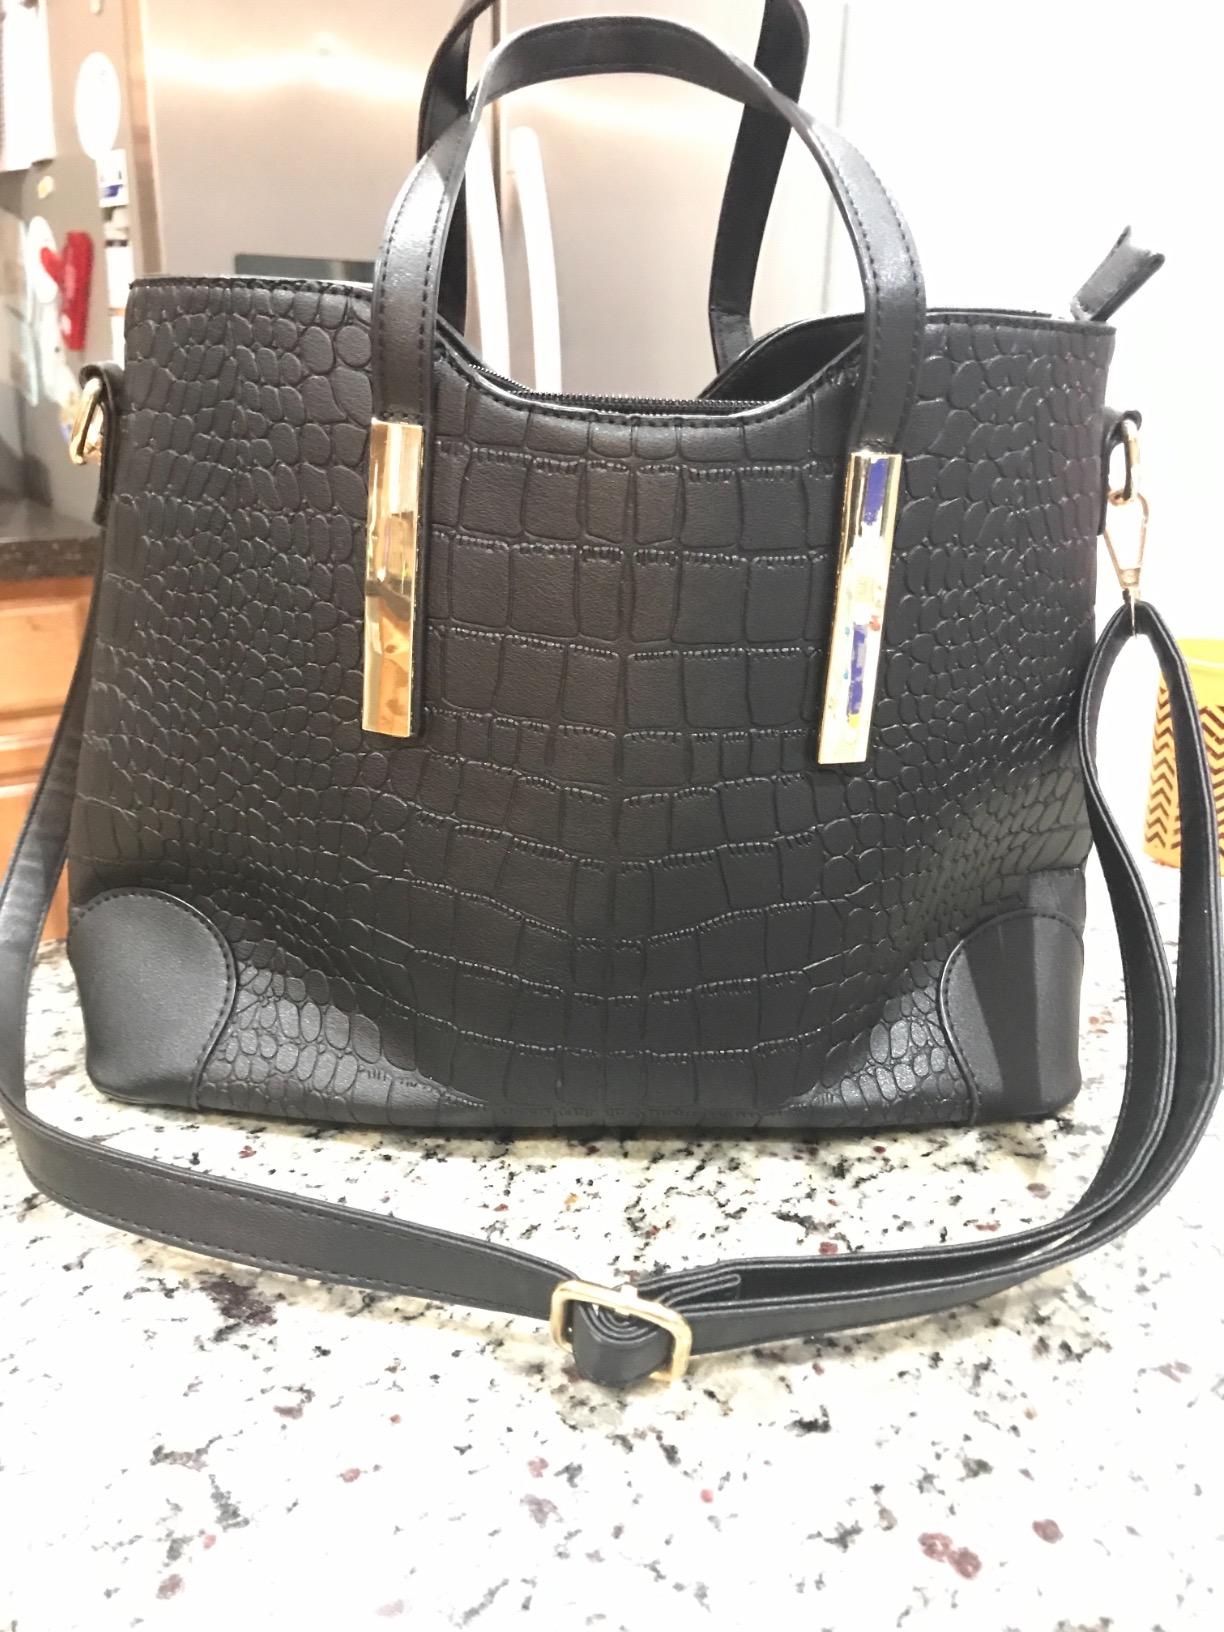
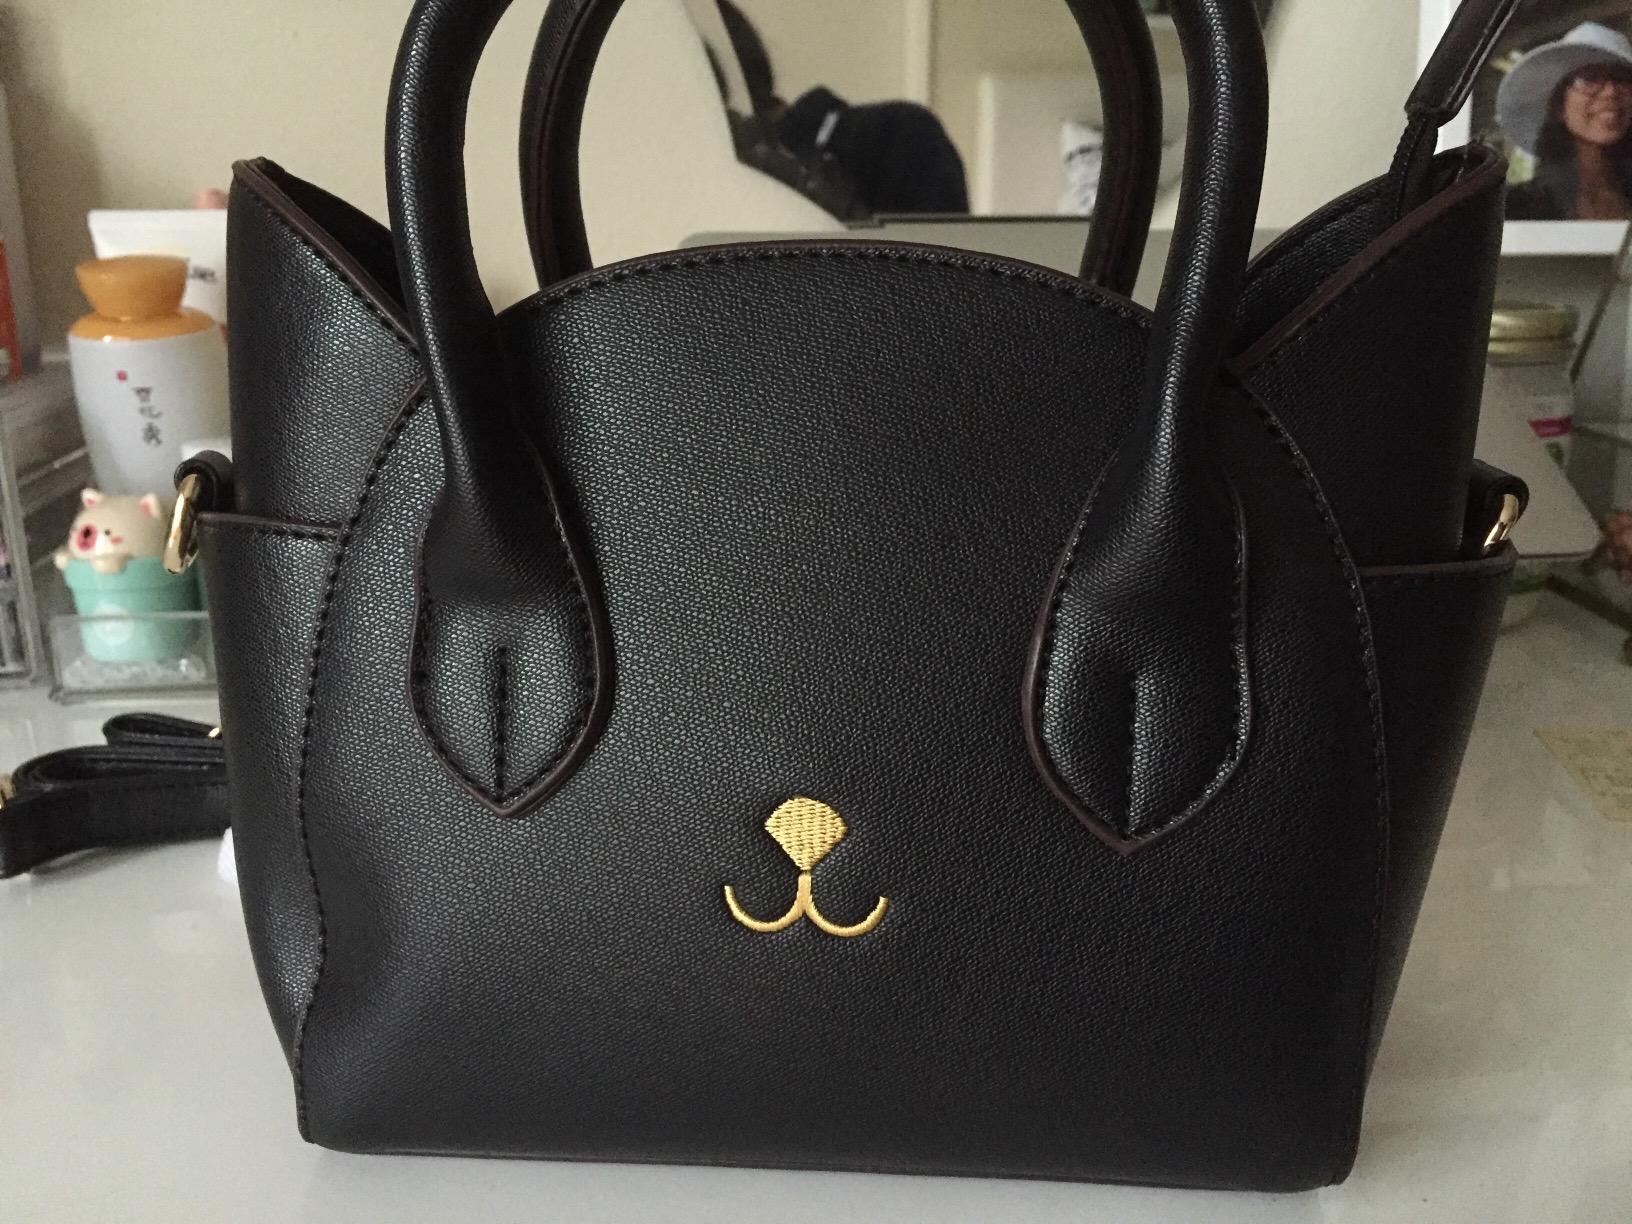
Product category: accessories_handbag
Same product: no